Milorad Ruvidić

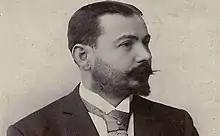
Milorad Ruvidic

Milorad Ruvidić (in Cyrillic Serbian: Милорад Рувидић; Lipolist, Principality of Serbia, 5 April 1863 - Belgrade, Kingdom of Serbia, 4 January 1914) was a Serbian architect who lived and worked in the formative period of the Belle Époque that swept the continent and changed the landscape of all major European capitals, including Belgrade.